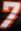
Number: 7